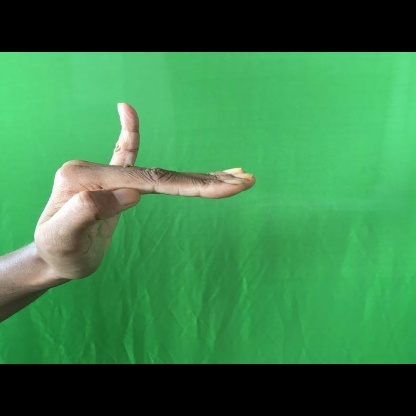
Mudra: Hamsapaksha